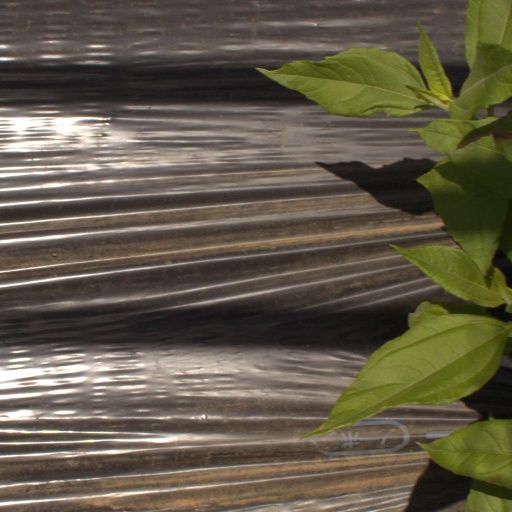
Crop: Jerusalem artichoke